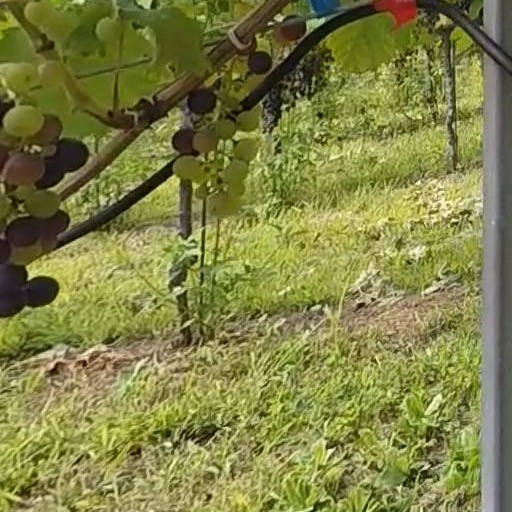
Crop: grape